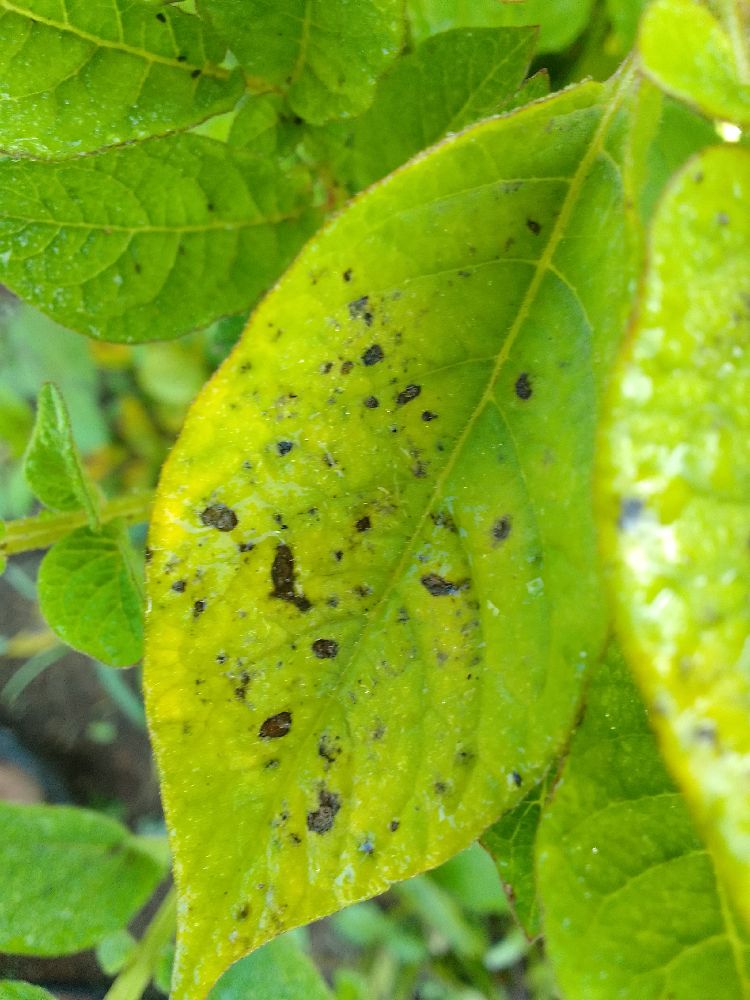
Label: Early blight